Wearable technology

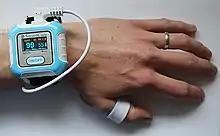
Wearable technology in action

On April 16, 2013, Google invited "Glass Explorers" who had pre-ordered its wearable glasses at the 2012 Google I/O conference to pick up their devices. This day marked the official launch of Google Glass, a device intended to deliver rich text and notifications via a heads-up display worn as eyeglasses. The device also had a 5 MP camera and recorded video at 720p. Its various functions were activated via voice command, such as "OK Glass". The company also launched the Google Glass companion app, MyGlass. The first third-party Google Glass App came from the "New York Times", which was able to read out articles and news summaries.